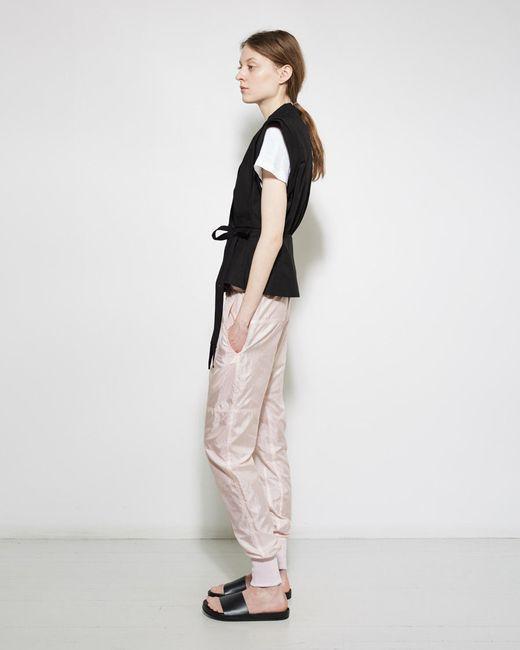
Stilvolle lässige Damen schwarze Weste und beige Hose